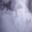
Label: cloud